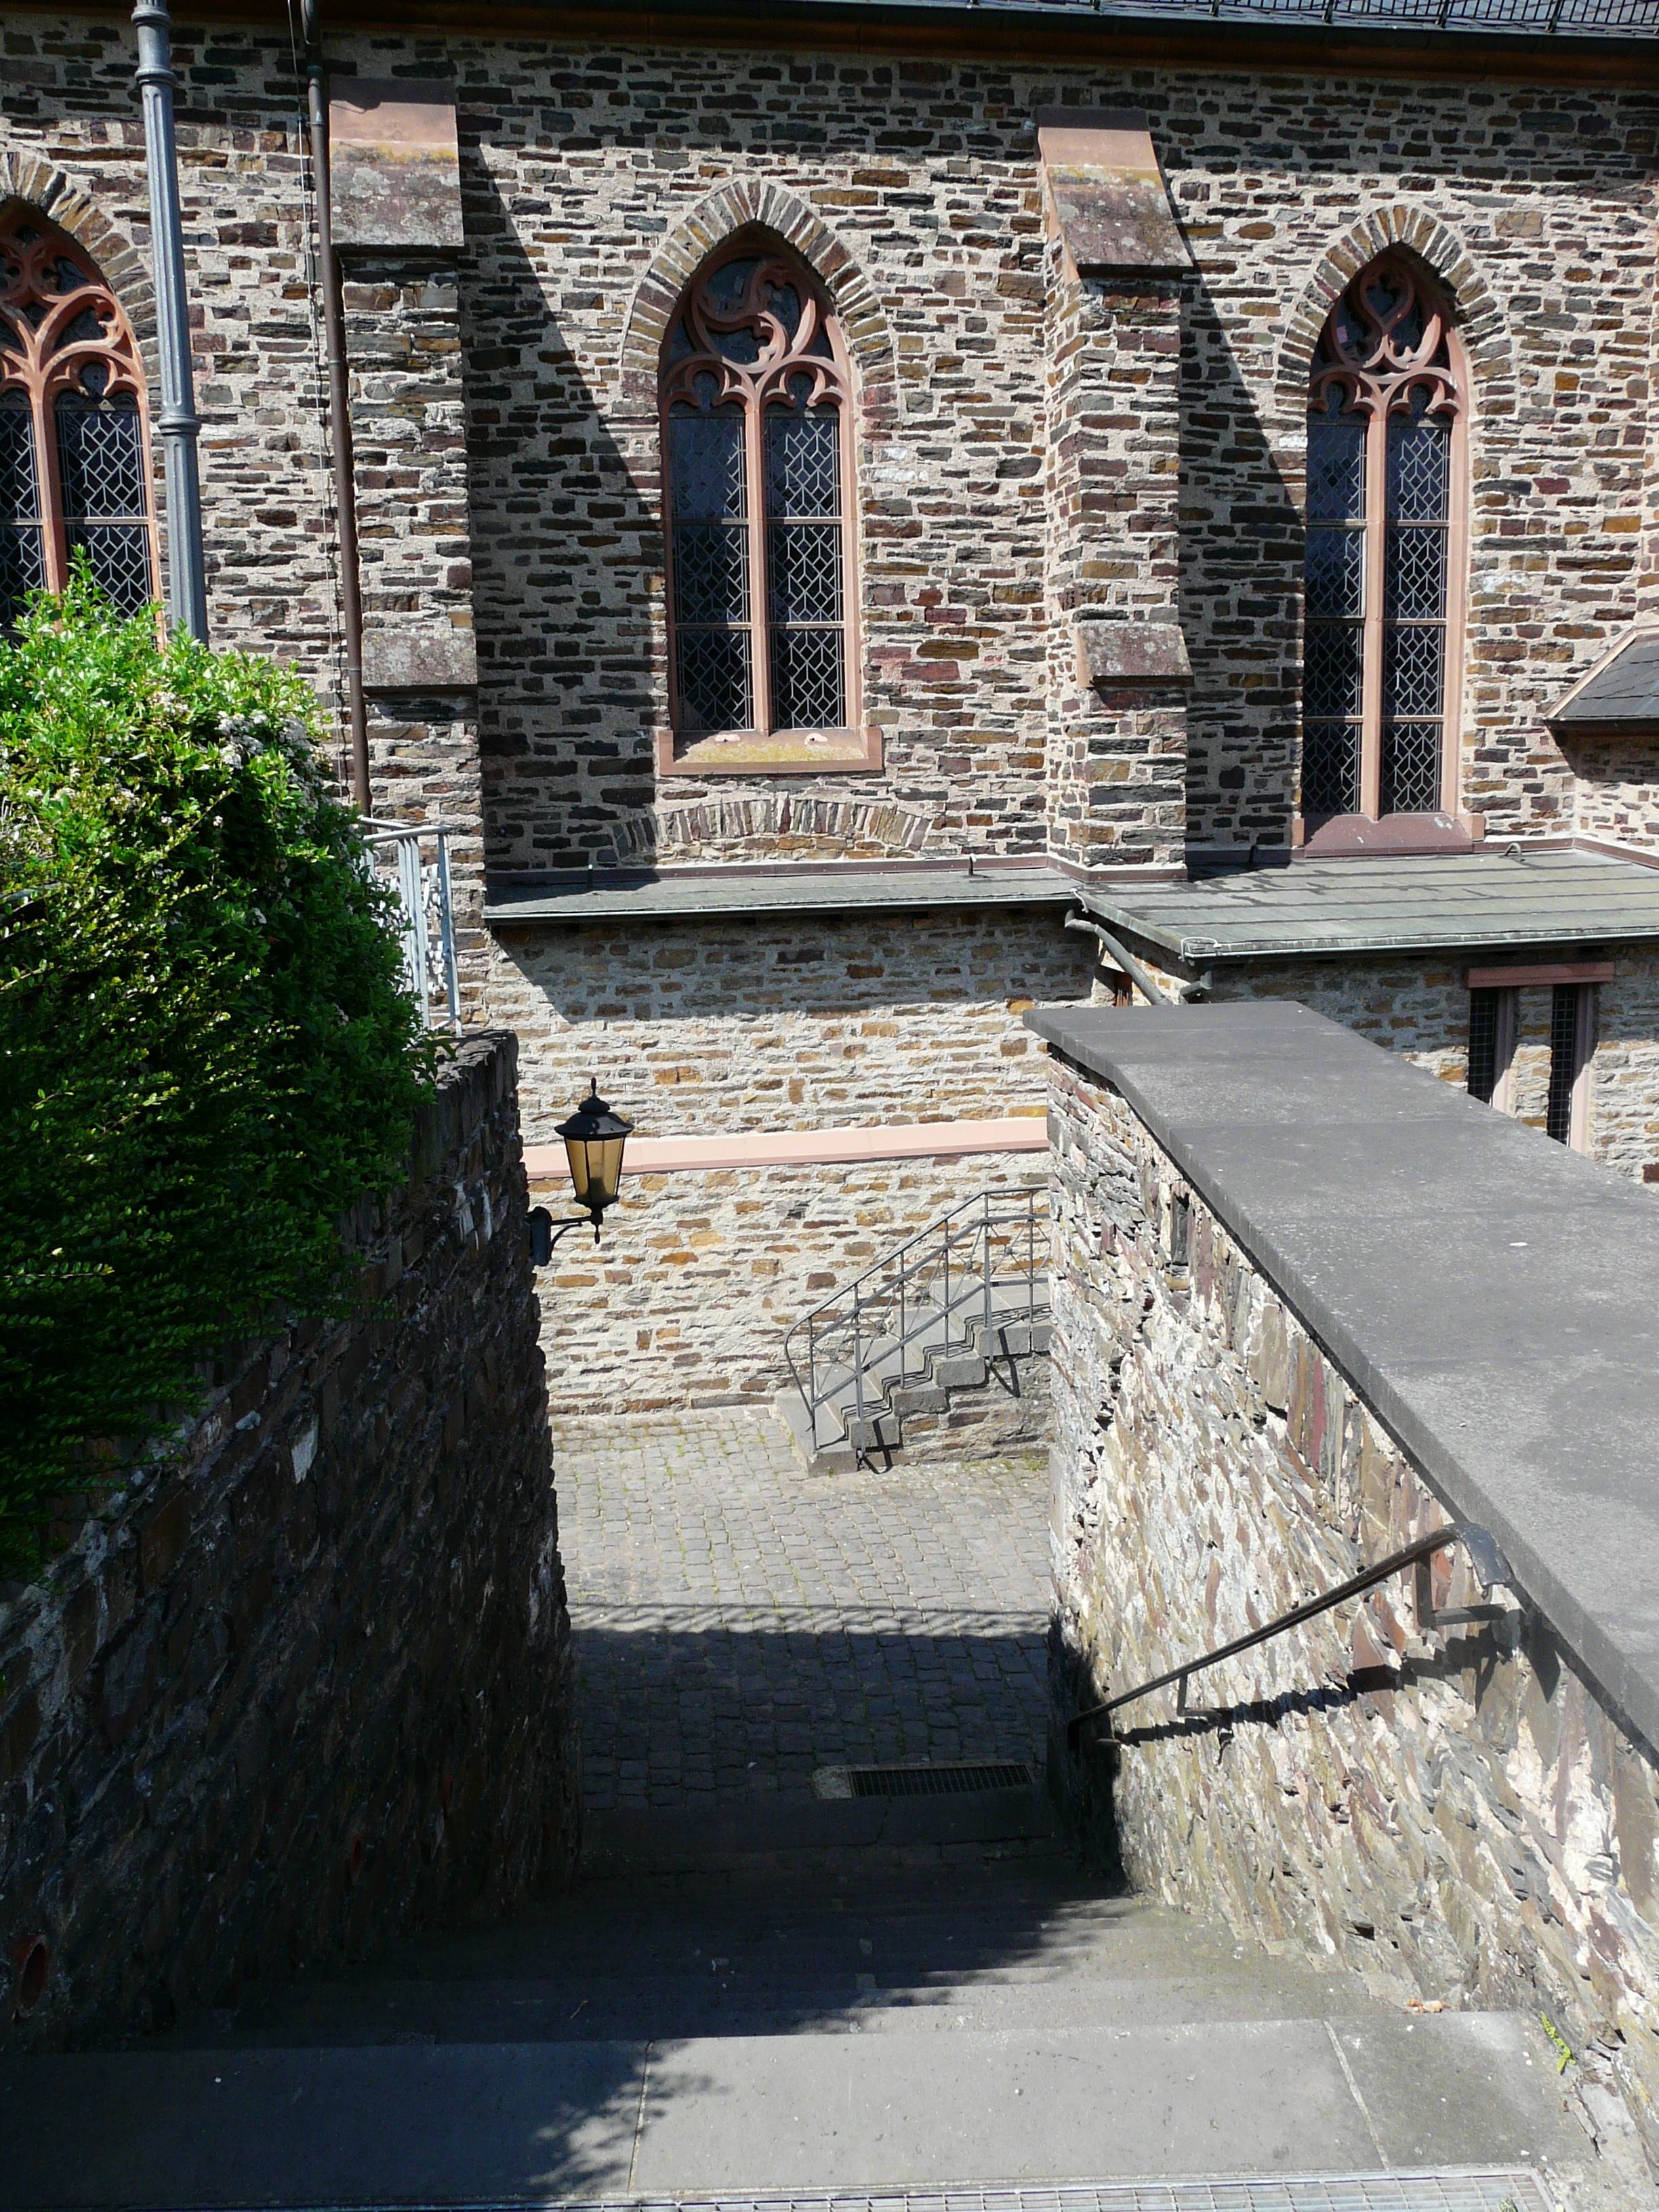
architecture, bridge, house, building, wall, church, waterway, ruins, germany, sachsen, mosel, village church, bremm, ancient history